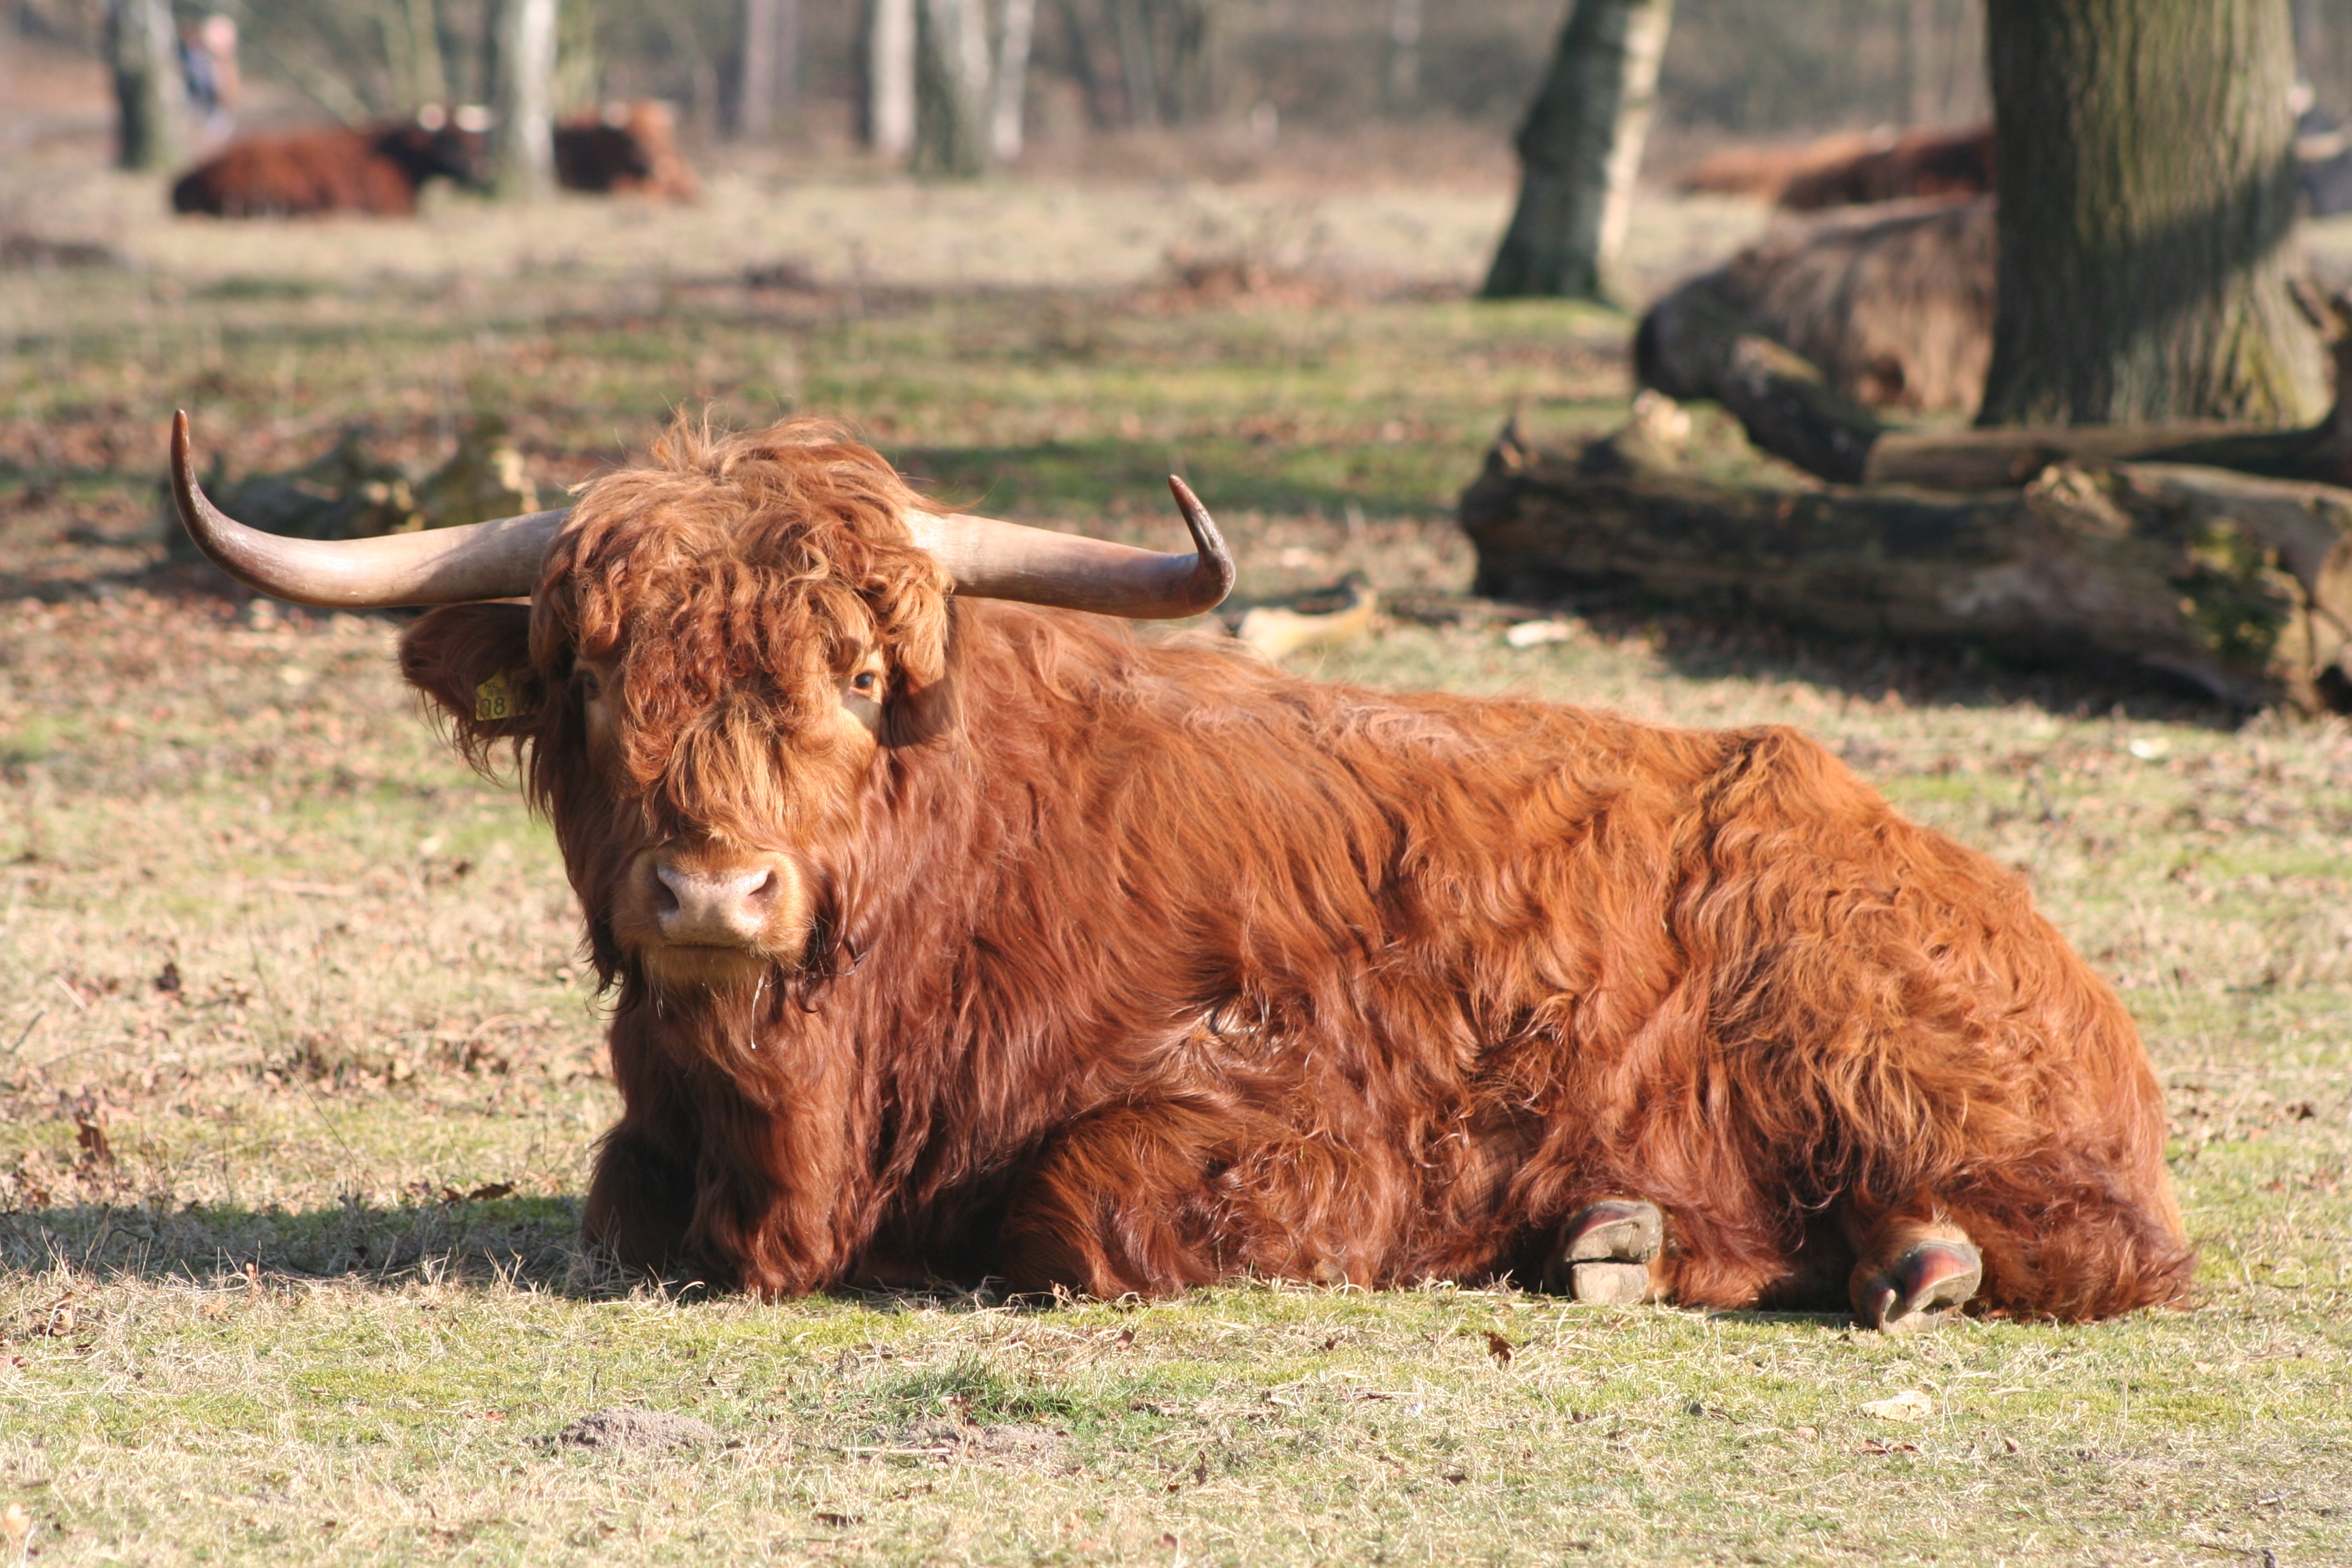
field, herd, pasture, grazing, mammal, beef, fauna, dunes, holland, netherlands, vertebrate, body, yak, ox, dutch landscape, highlander, cattle like mammal, cow goat family, muskox